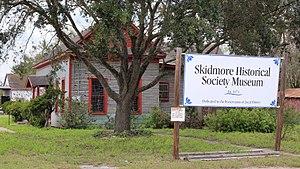
Skidmore est une census-designated place située dans le comté de Bee, dans l’État du Texas, aux États-Unis. Sa population s’élevait à 925 habitants lors du recensement de 2010.